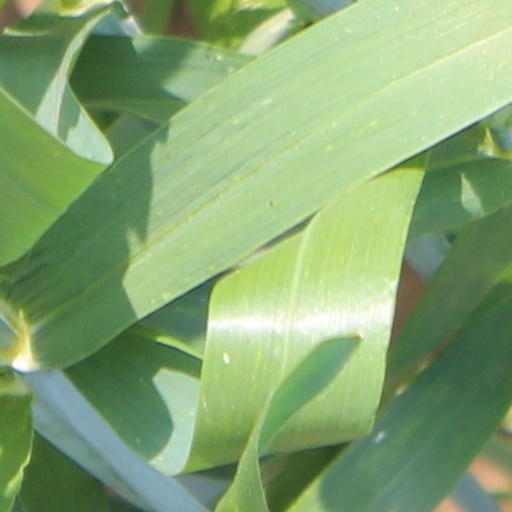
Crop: wheat